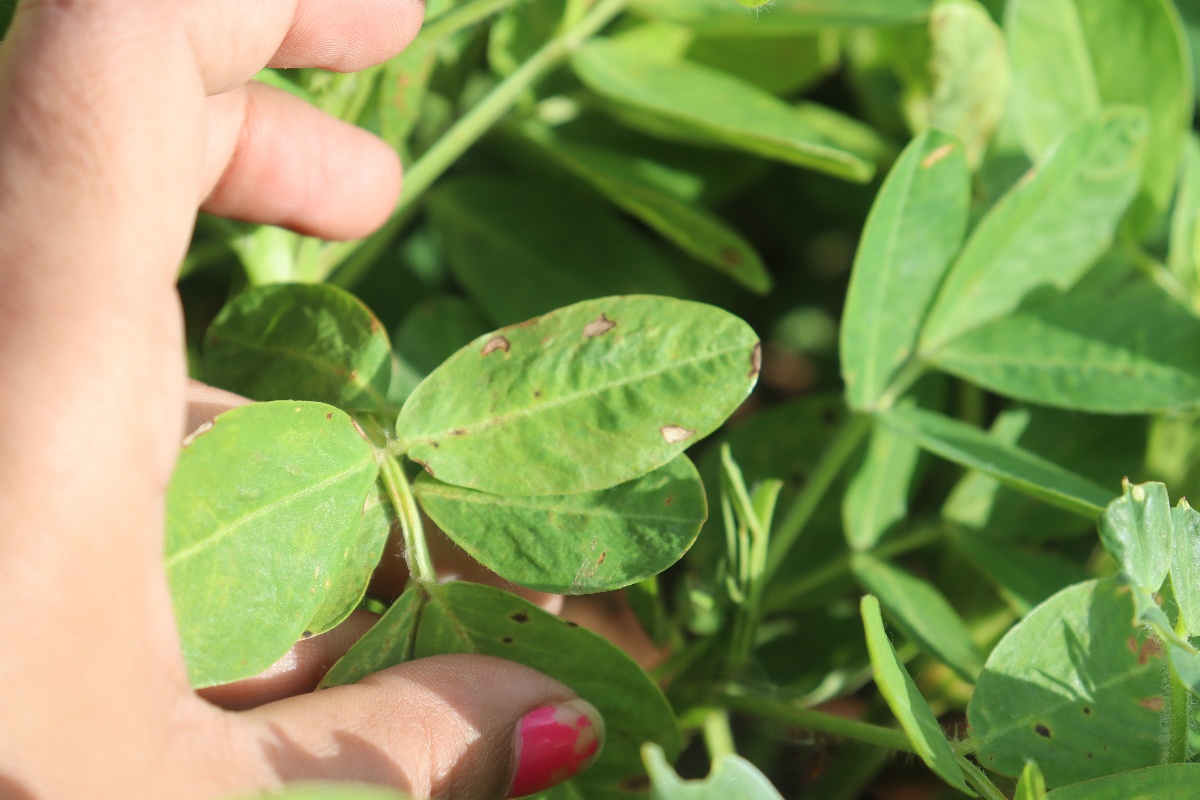
Label: early_leaf_spot